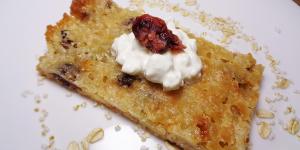
galletas de arandanos con queso